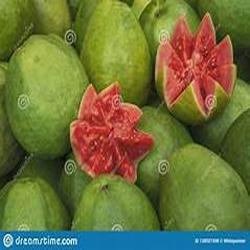
Label: Guava